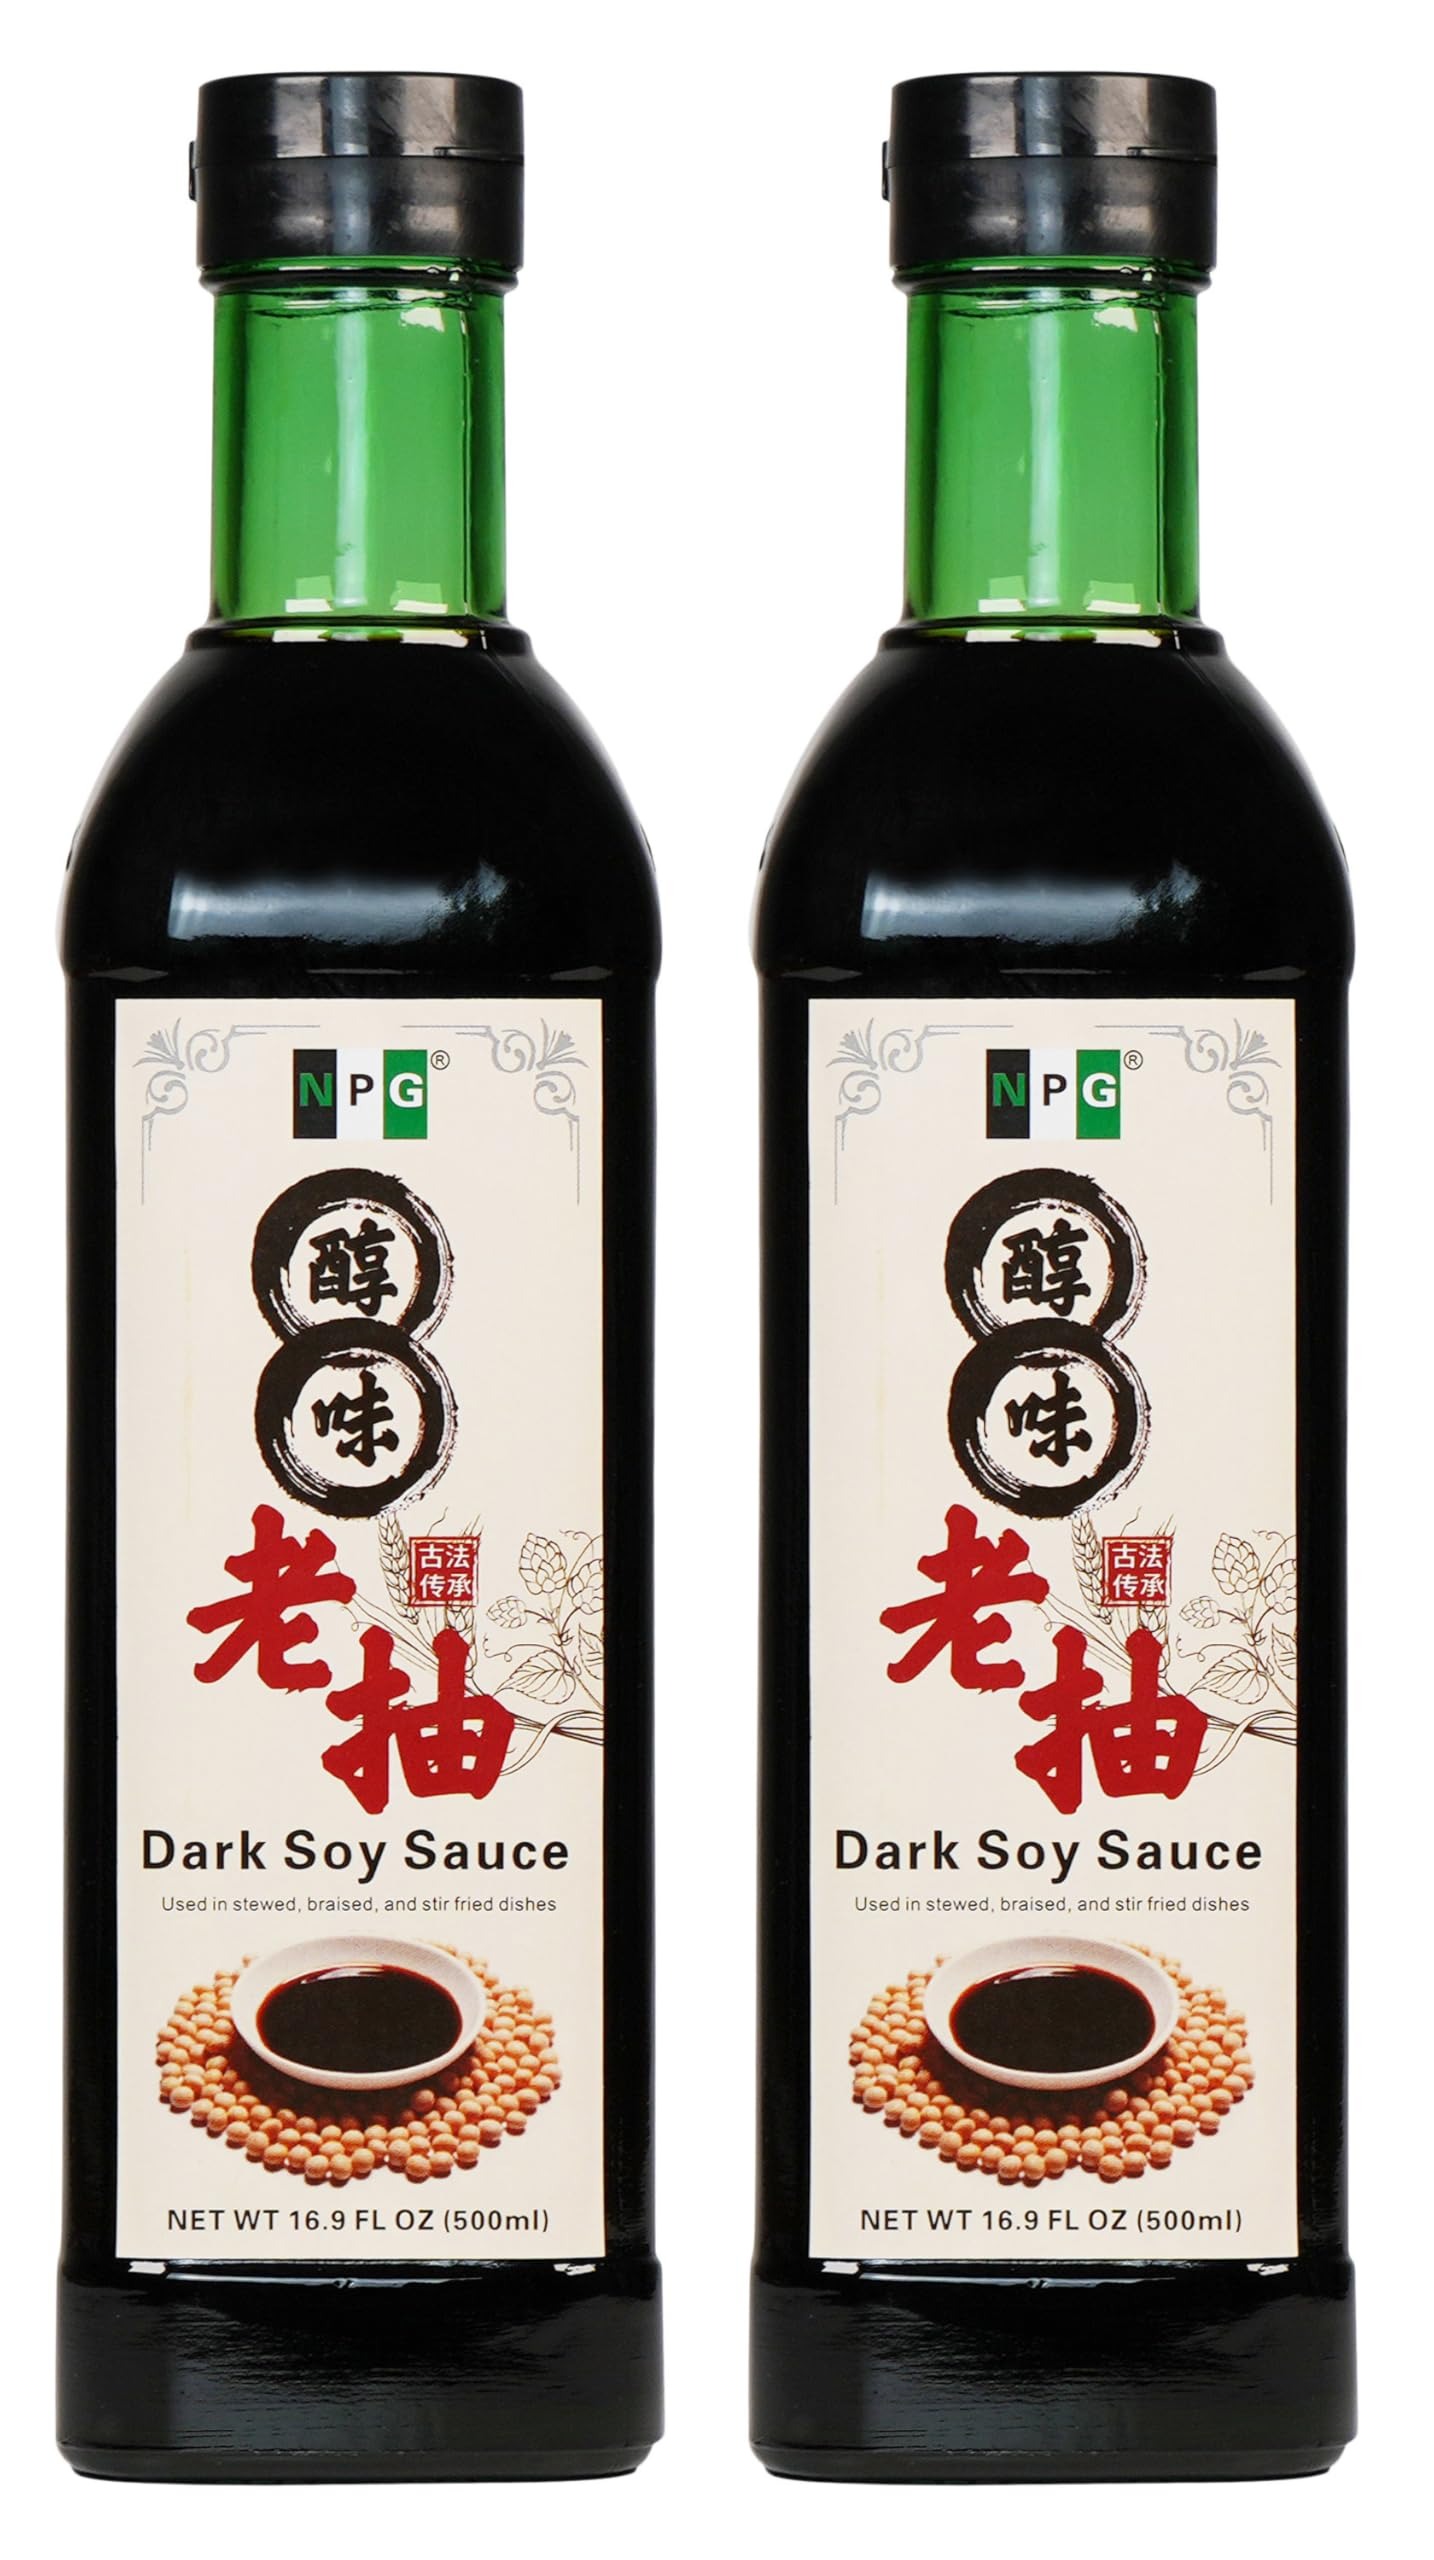
Item Name: NPG Premium Dark Soy Sauce Set 16.9 FL Oz (Pack of 2), Soy Dipping Sauces for Fish, Dumpling, Noodles, and Marinade Meat, Perfect Condiment for Japanese Sushi, Sashimi, Asian Stir Fry, Vegan, Non-GMO
Bullet Point 1: Contains Soybean and Wheat, 100% natural, pure ingredients: water, soybean, wheat, salt, caramel; no additives or preservatives, fillers free, vegan, Non GMO
Bullet Point 2: Rich & Versatile Flavor – Ideal for seasoning, marinating, or basting meats, seafood, poultry, and vegetables for enhanced taste and color in a variety of dishes.
Bullet Point 3: Premium Dipping Sauce – Perfect as a condiment for sushi, sashimi, dumplings, noodles, and more.
Bullet Point 4: Quality Glass Packaging – Comes in a 16.9 FL Oz glass bottle, ensuring optimal freshness and quality.
Bullet Point 5: Vegan & Non-GMO – Suitable for vegan diets, made without genetically modified ingredients.
Product Description: NPG Premium Dark Soy Sauce Set 16.9 FL Oz (Pack of 2) , Soy Dipping Sauces for Fish, Dumpling, Noodles, and Marinade Meat, Perfect Condiment for Japanese Sushi, Sashimi, Asian Stir Fry, Vegan, Non-GMO
Value: 16.9
Unit: Fl Oz

Price: 24.99